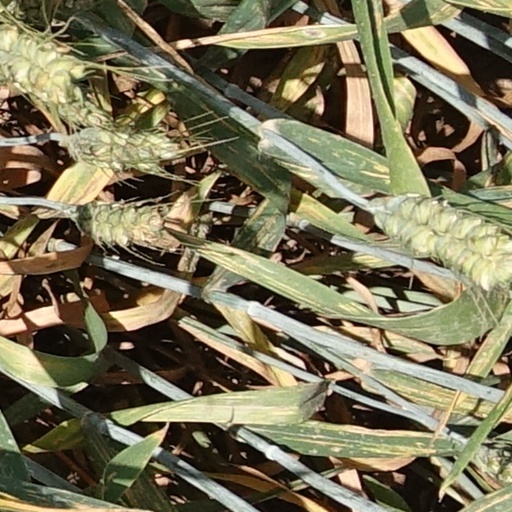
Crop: wheat